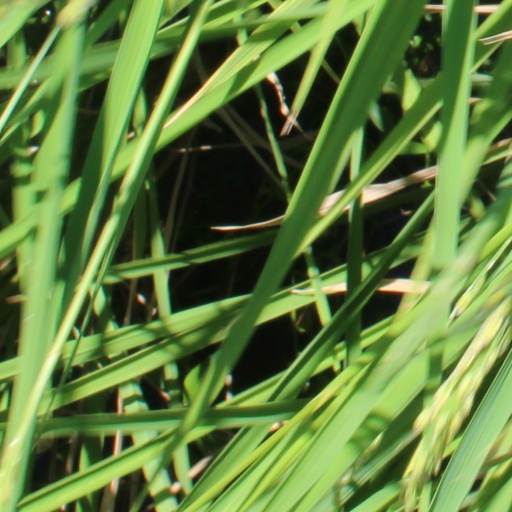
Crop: rice